Saskatchewan Progress Party

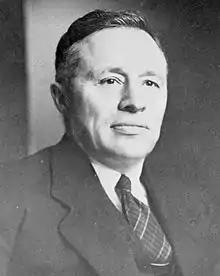
Jimmy Gardiner served two stints as Premier.

Anderson's government took power at the outset of the Great Depression, which proved to be especially severe for the Prairie provinces and which provided the Liberals with ample opportunity to criticize the government's inability to contend with the crisis. In 1932, Anderson even invited Gardiner's Liberals into his coalition, but Gardiner refused. At the same time, a new political party was gaining momentum in the province. In 1932, farmers with United Farmers of Canada voted to formally enter politics, and after a merger with the Independent Labour Party did so under the banner of Farmer-Labour; the new party became a founding member of the Co-operative Commonwealth Federation (CCF) that same year. The party was explicitly socialist, rapidly changing the dynamics of provincial politics.